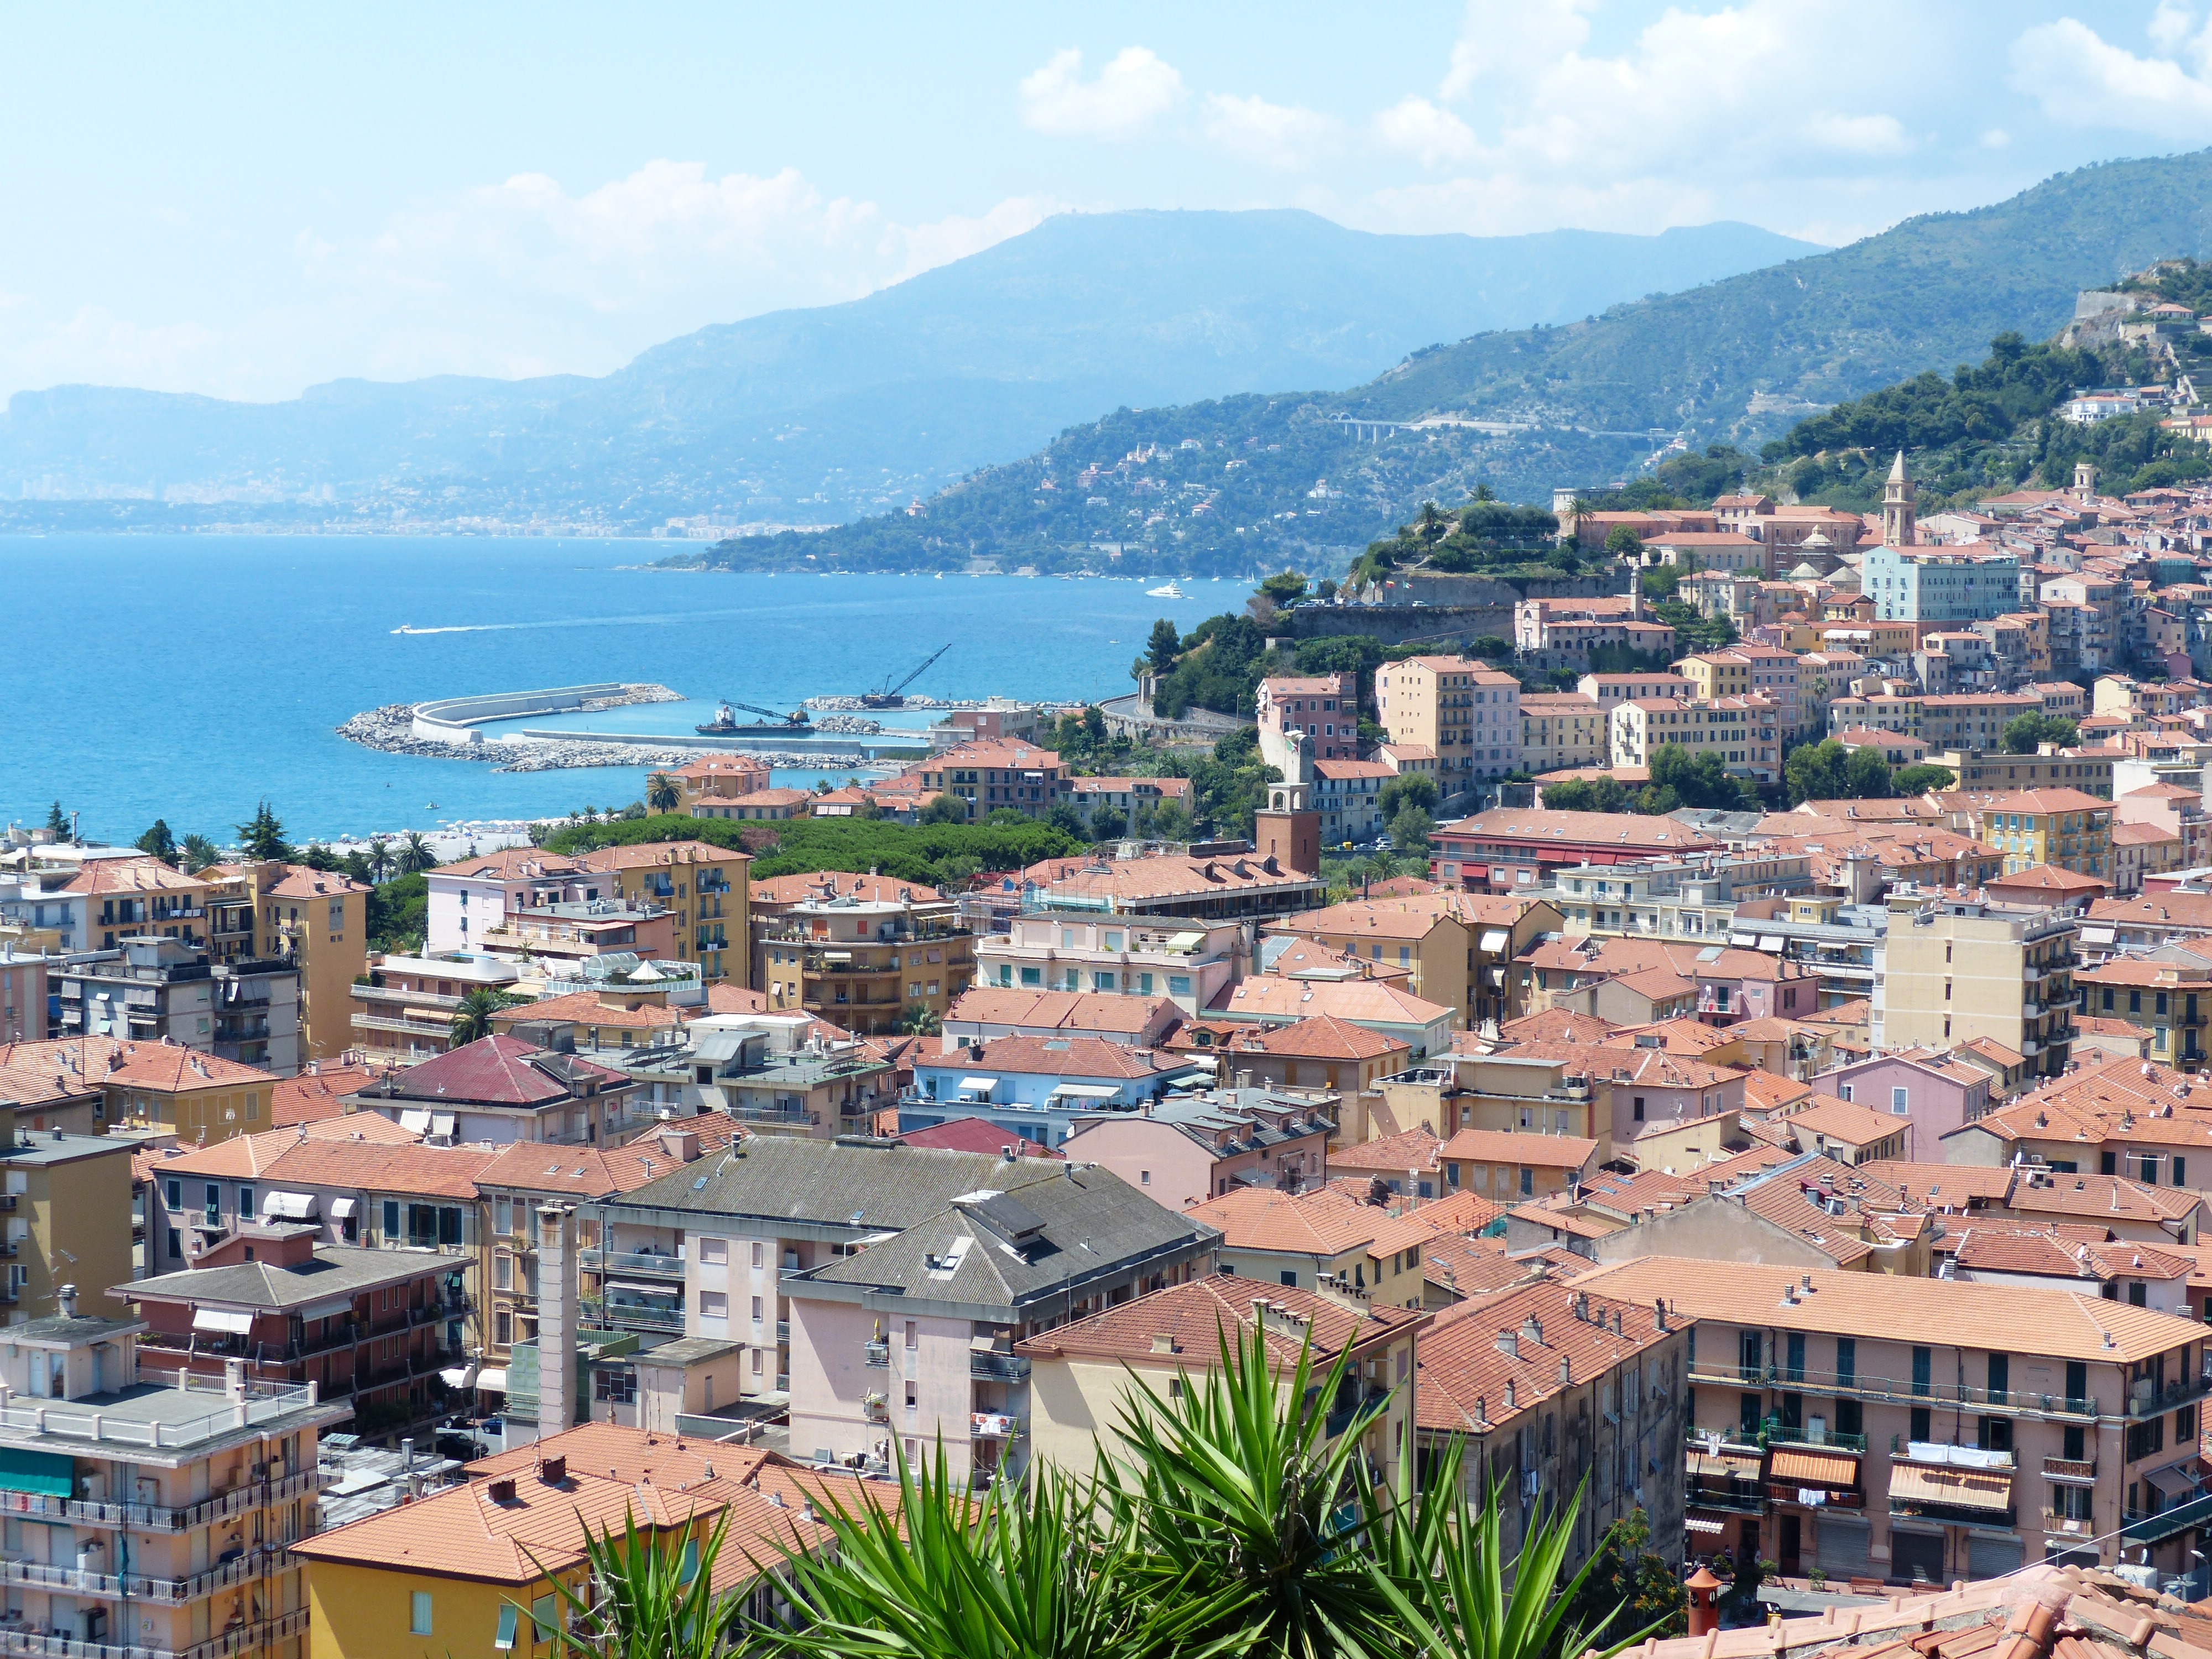
sea, coast, tree, water, ocean, horizon, mountain, sky, town, roof, city, cityscape, panorama, village, suburb, mediterranean, bay, living room, tourism, city view, homes, spa, riviera, pushed, roofs, neighbourhood, real estate, imperia, liguria, north italy, seaside resort, ventimiglia, urban area, residential area, metropolitan area, bishop city, ligurian coast, province of imperia, border town, italy france